Bulk cargo

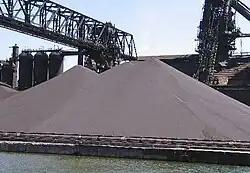
This heap of iron ore pellets will be used in steel production.

Liquid bulk cargo includes any cargo carried in closed tanks and poured or pumped into the carrying vessel, such as: